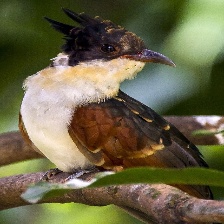
Species: CHESTNUT WINGED CUCKOO
Scientific name:  CLAMATOR COROMANDUS